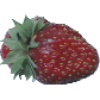
Label: strawberry_wedge